Surf's Up 2: WaveMania

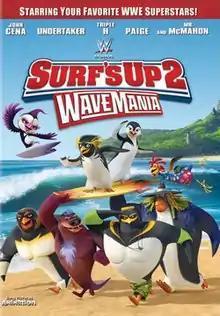
DVD cover

Surf's Up 2: WaveMania is a 2017 animated comedy film directed by Henry Yu. It is the sequel to the 2007 film "Surf's Up". Produced by Sony Pictures Animation and WWE Studios with animation from Mainframe Studios, the film received a direct-to-video release on January 17, 2017, on DVD and digital media. The reception to the sequel was mostly negative. Jeremy Shada and Melissa Sturm respectively replace Shia LaBeouf and Zooey Deschanel as Cody Maverick and Lani Aliikai. Jon Heder and Diedrich Bader return as Chicken Joe and Tank Evans, respectively, while WWE professional wrestlers John Cena, The Undertaker, Triple H, Saraya Bevis, Michael Cole, and Vince McMahon make up the rest of the cast.